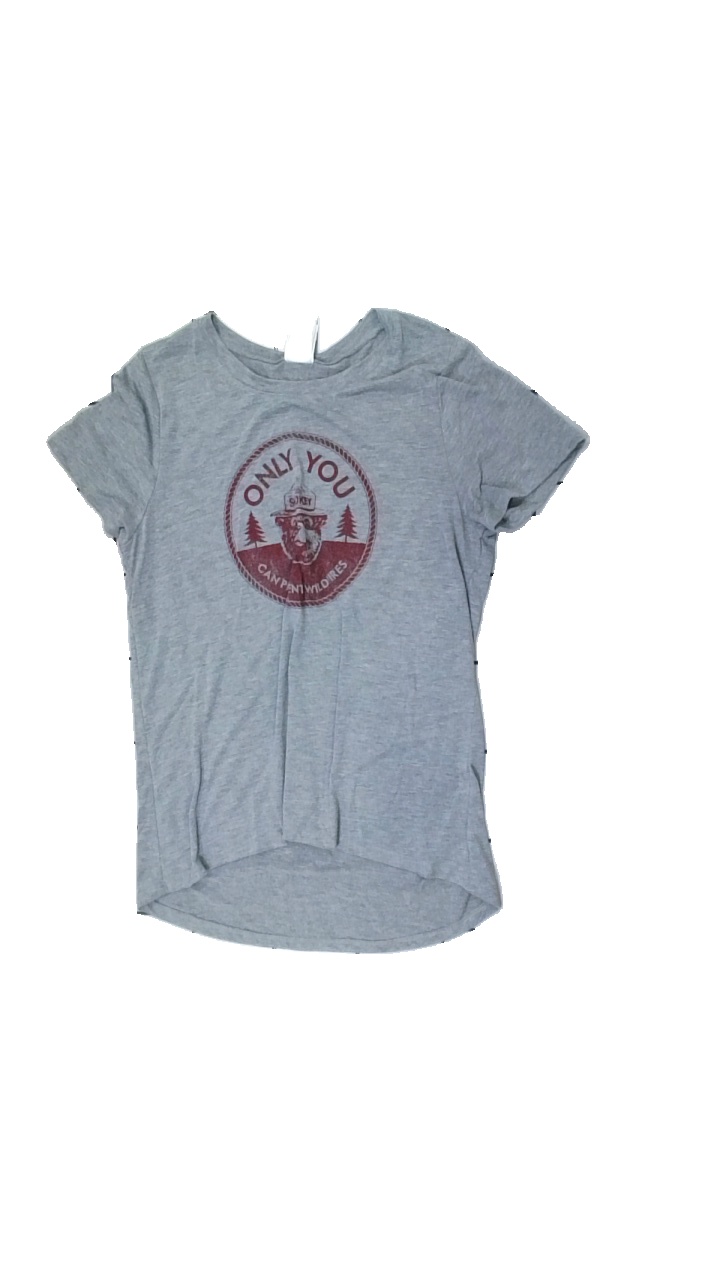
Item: T-shirt (Unisex)
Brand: Jerry Leigh
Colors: Grey, Red
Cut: Regular, C-collar
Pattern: Other
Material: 65% polyester, 35% rayon
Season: All
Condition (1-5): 3
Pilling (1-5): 3
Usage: Reuse
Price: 50-100